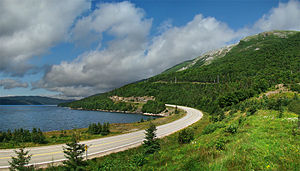
Gros Morne National Park / Galleri
Gros Morne National Park ligger på Newfoundlands vestkyst og er et verdensarvssted. Parken har et areal på 1.805 km² og har fået sit navn fra Newfoundlands næsthøjeste bjergtop, den 806 meter høje bjergtop Gros Morne, som er fransk og omtrent betyder "det store ensomt beliggende bjerg". Gros Morne tilhører Long Range Mountains, en udløber af bjergkæden Appalacherne, som strækker sig langs øens vestlige kyst. Den er resterne af en bjergkæde som dannedes for 1,2 milliarder år siden.